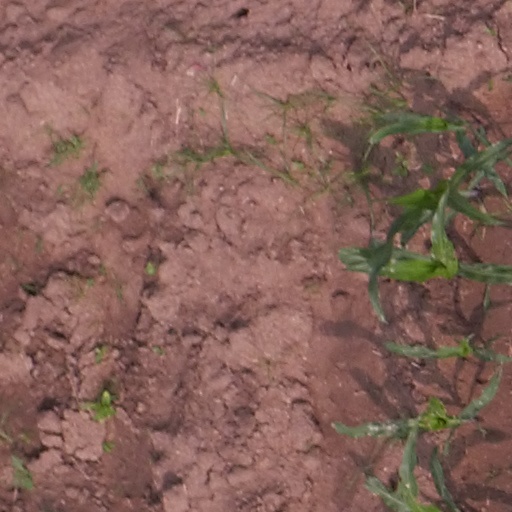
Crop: maize; corn